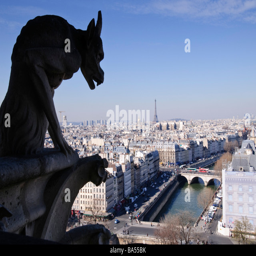
view of skyline with gargoyles in the foreground from the towers